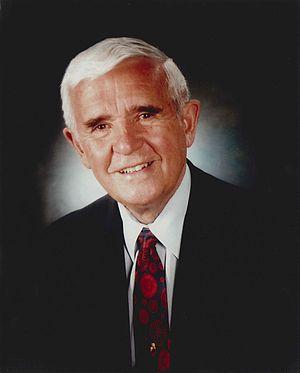
Paul Dominique Laxalt, né le 2 août 1922 à Reno et mort le 6 août 2018 à McLean en Virginie, est un homme politique américain membre du Parti républicain, gouverneur puis sénateur du Nevada.